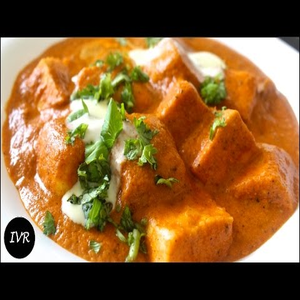
Dish: paneer